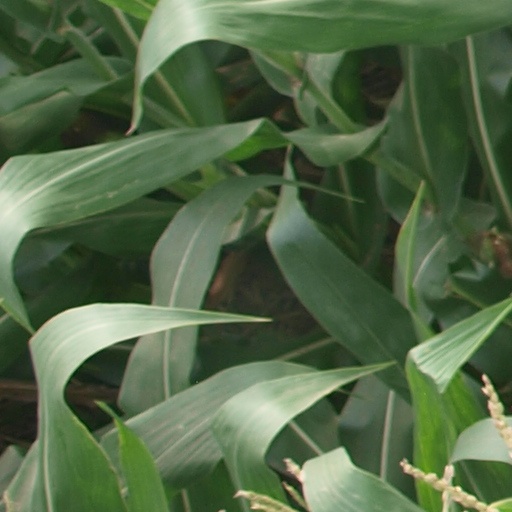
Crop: maize; corn